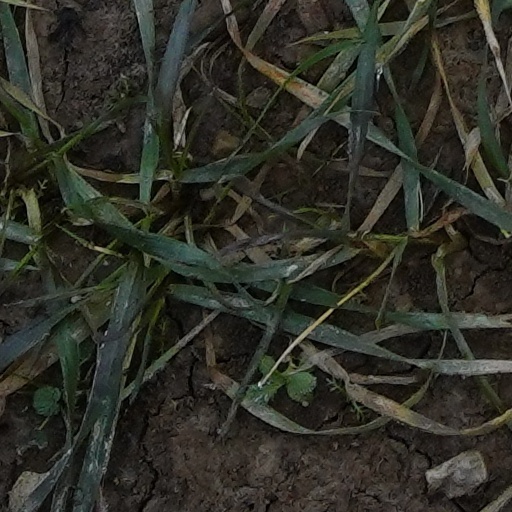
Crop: wheat